Dyke march

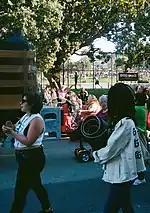
Front of dyke march parade, San Francisco, US, 2019

Before the concept of a "dyke march" came to be, one of the first documented lesbian pride marches in North America took place in Vancouver, British Columbia, Canada, in May 1981. Approximately 200 lesbians attending the fifth Bi-National Lesbian Conference marched through downtown streets chanting "Look over here, look over there, lesbians are everywhere!"